Okinawa Development Finance Corporation

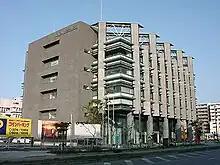
Okinawa Development Finance Corporation of head office

Okinawa Development Finance Corporation (ODFC), "Okinawa Shinkō Kaihatsu Kin'yū Kōko" (沖縄振興開発金融公庫), is a Policy-based financial services institution. ODFC's headquarters are located in Tokyo, Japan.